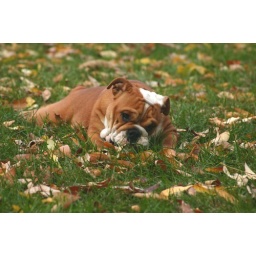
Emma in grass with ball